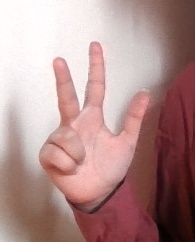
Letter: al